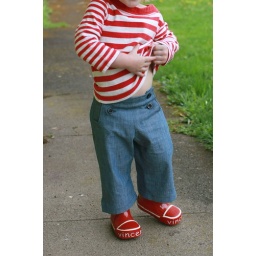
sailboat pants in action